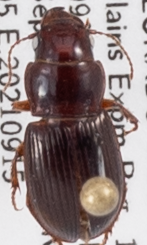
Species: Cratacanthus dubius
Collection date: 2021-09-15
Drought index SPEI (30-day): -0.83
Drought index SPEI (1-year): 0.142
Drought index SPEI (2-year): -0.71